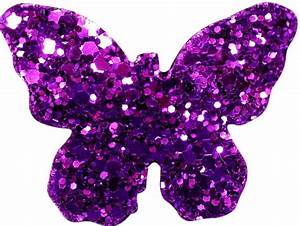
Label: butterfly